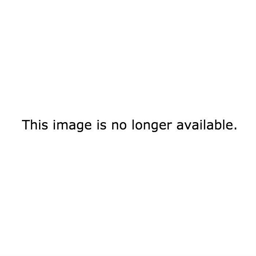
he throws one of the tennis balls from his cane .